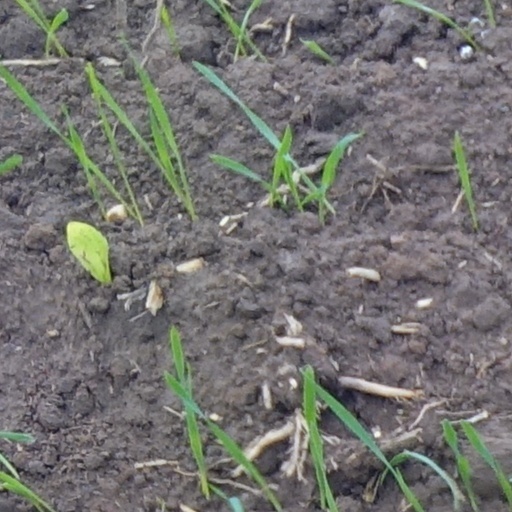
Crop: wheat